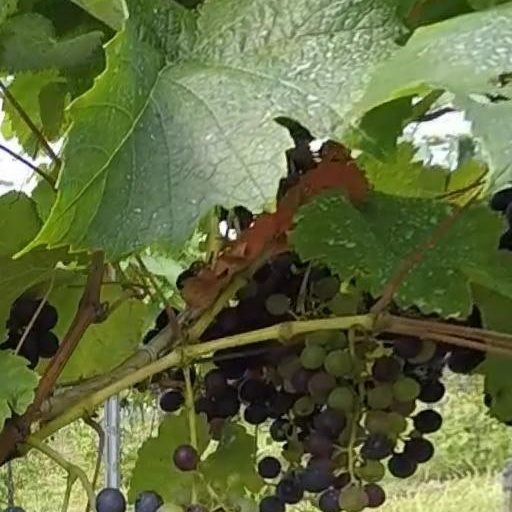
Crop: grape